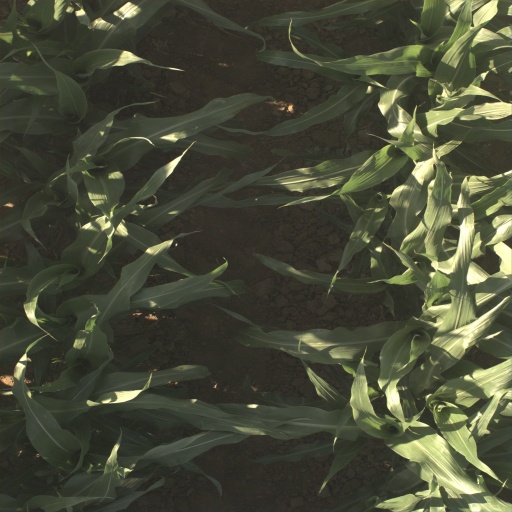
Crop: sorghum